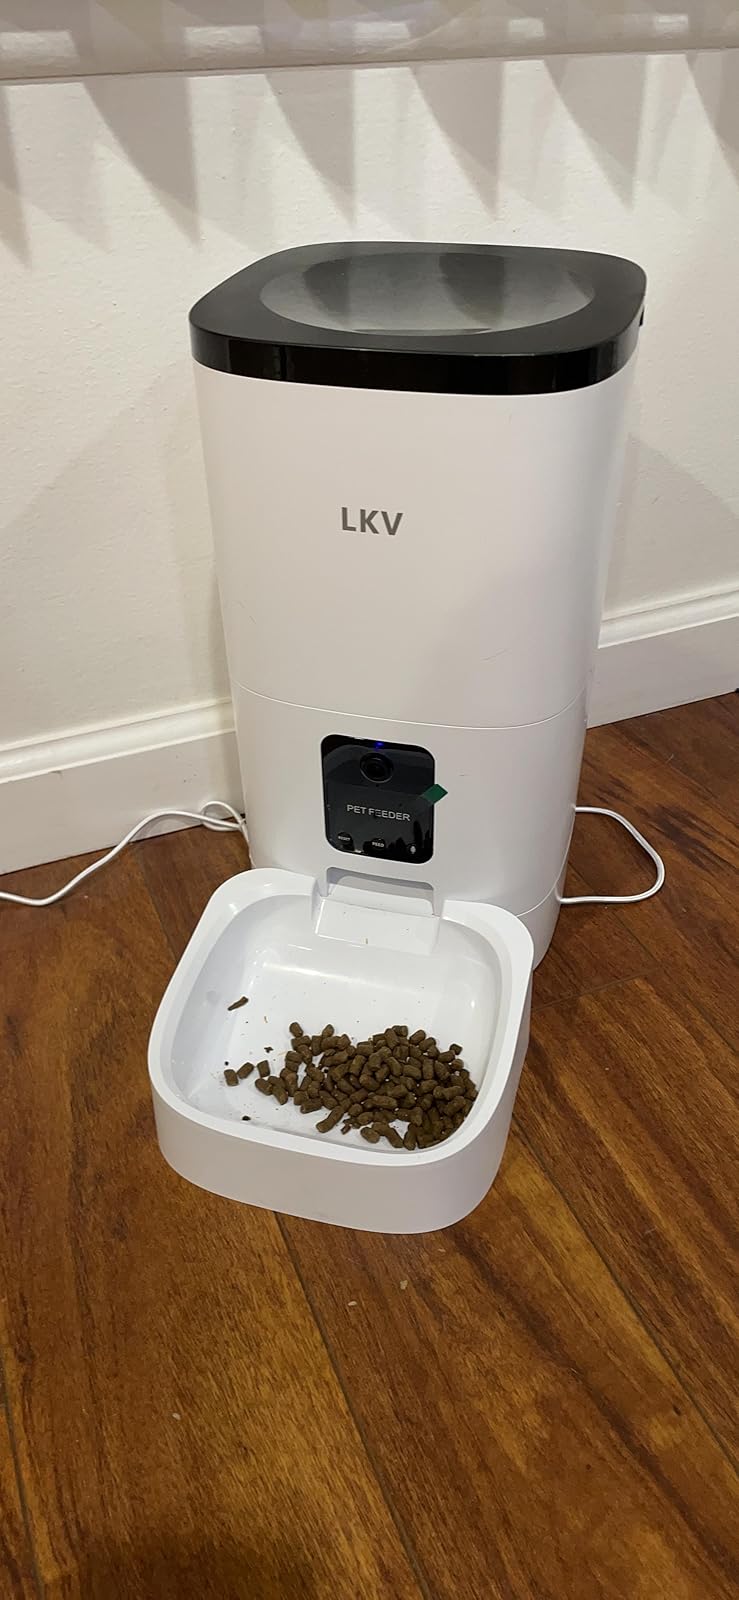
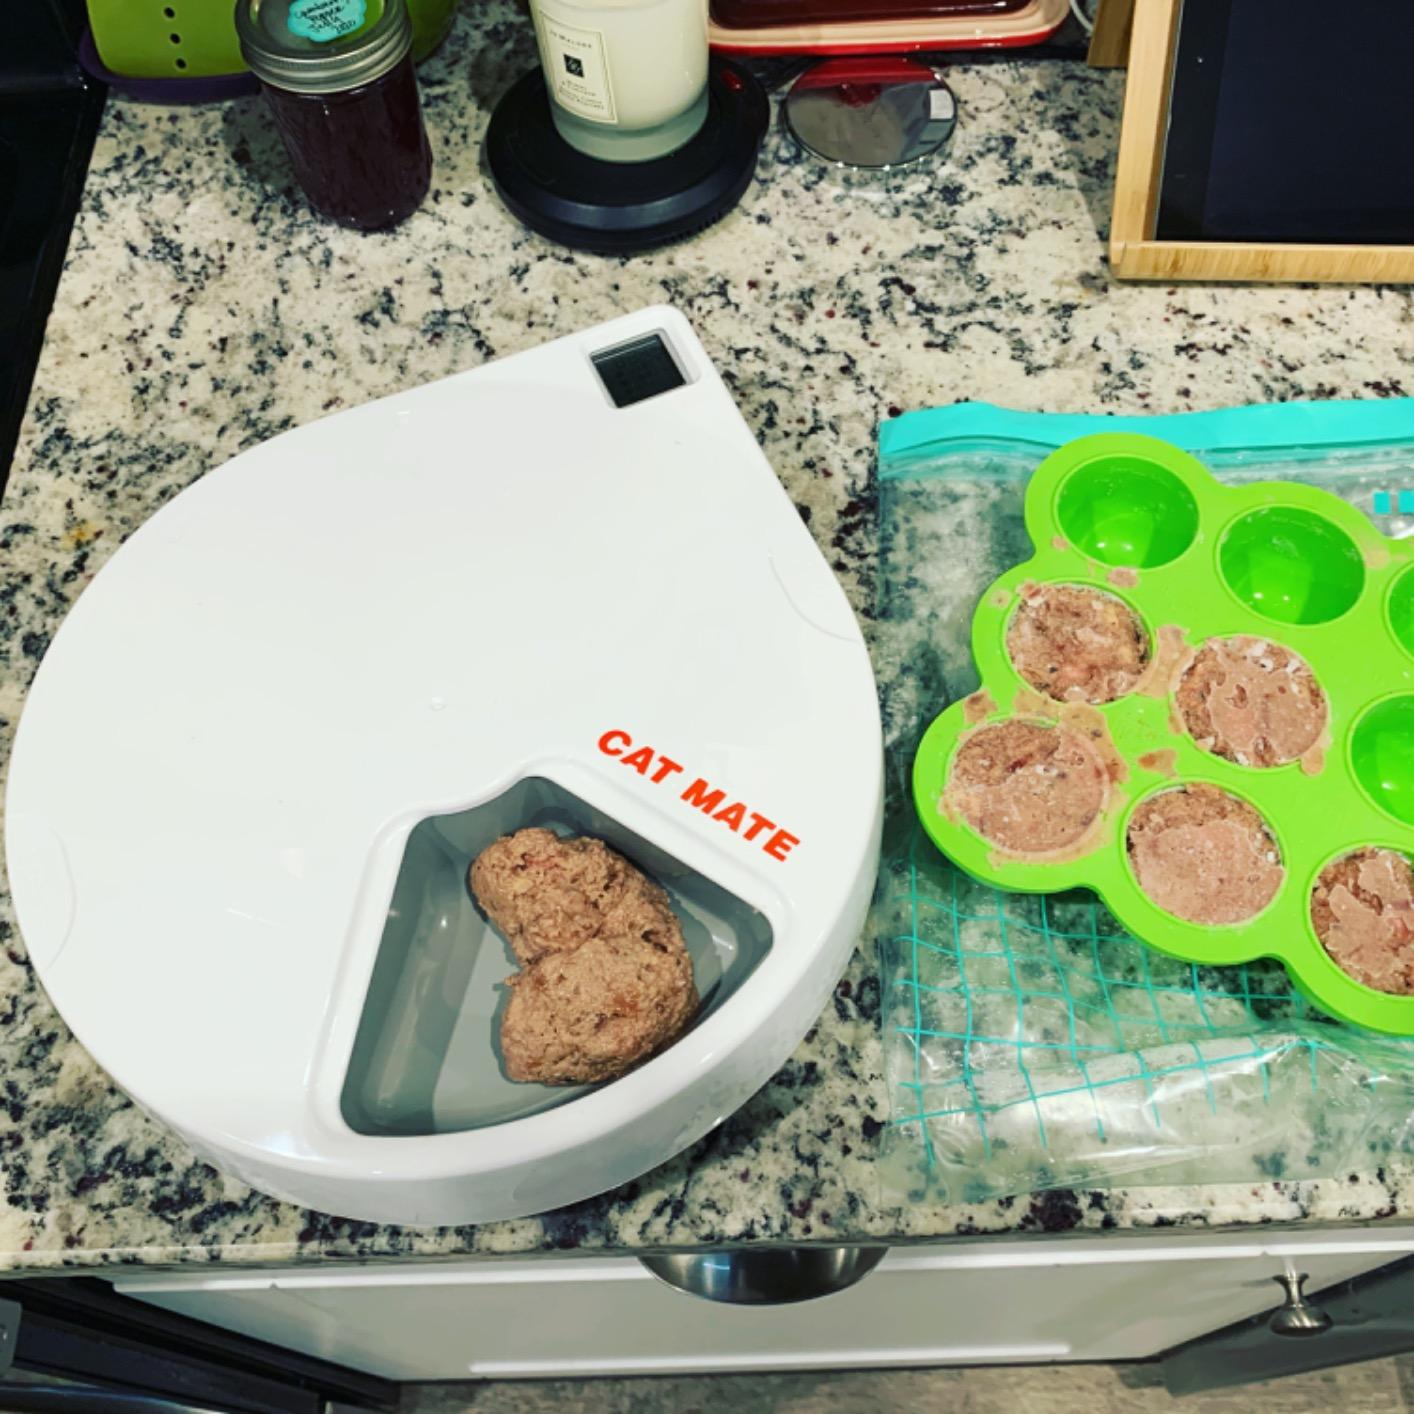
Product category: items_feeder
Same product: no